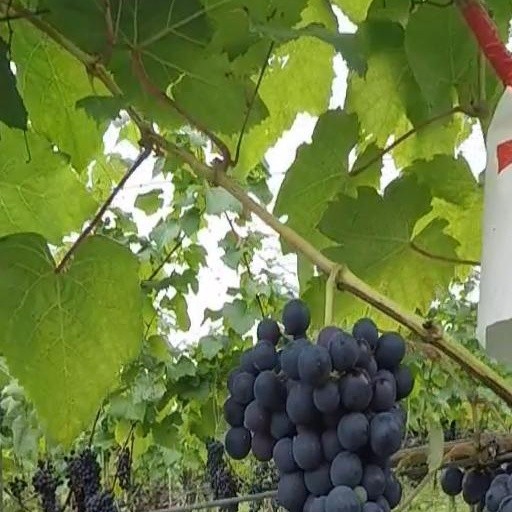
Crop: grape